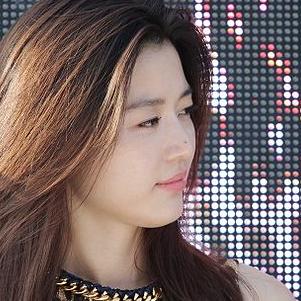
Age: 30